USS Whidbey Island

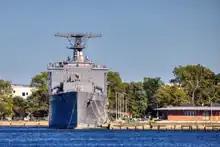
"Whidbey Island" moored at the Naval Inactive Ship Maintenance Facility in Philadelphia

"Whidbey Island" was decommissioned during a ceremony at Joint Expeditionary Base Little Creek-Fort Story in Virginia Beach, Virginia on 22 July 2022. She was towed to the Naval Inactive Ship Maintenance Facility in Philadelphia, Pennsylvania, by the in August 2022 and is moored across the basin from her sister ship, ex-"Fort McHenry".